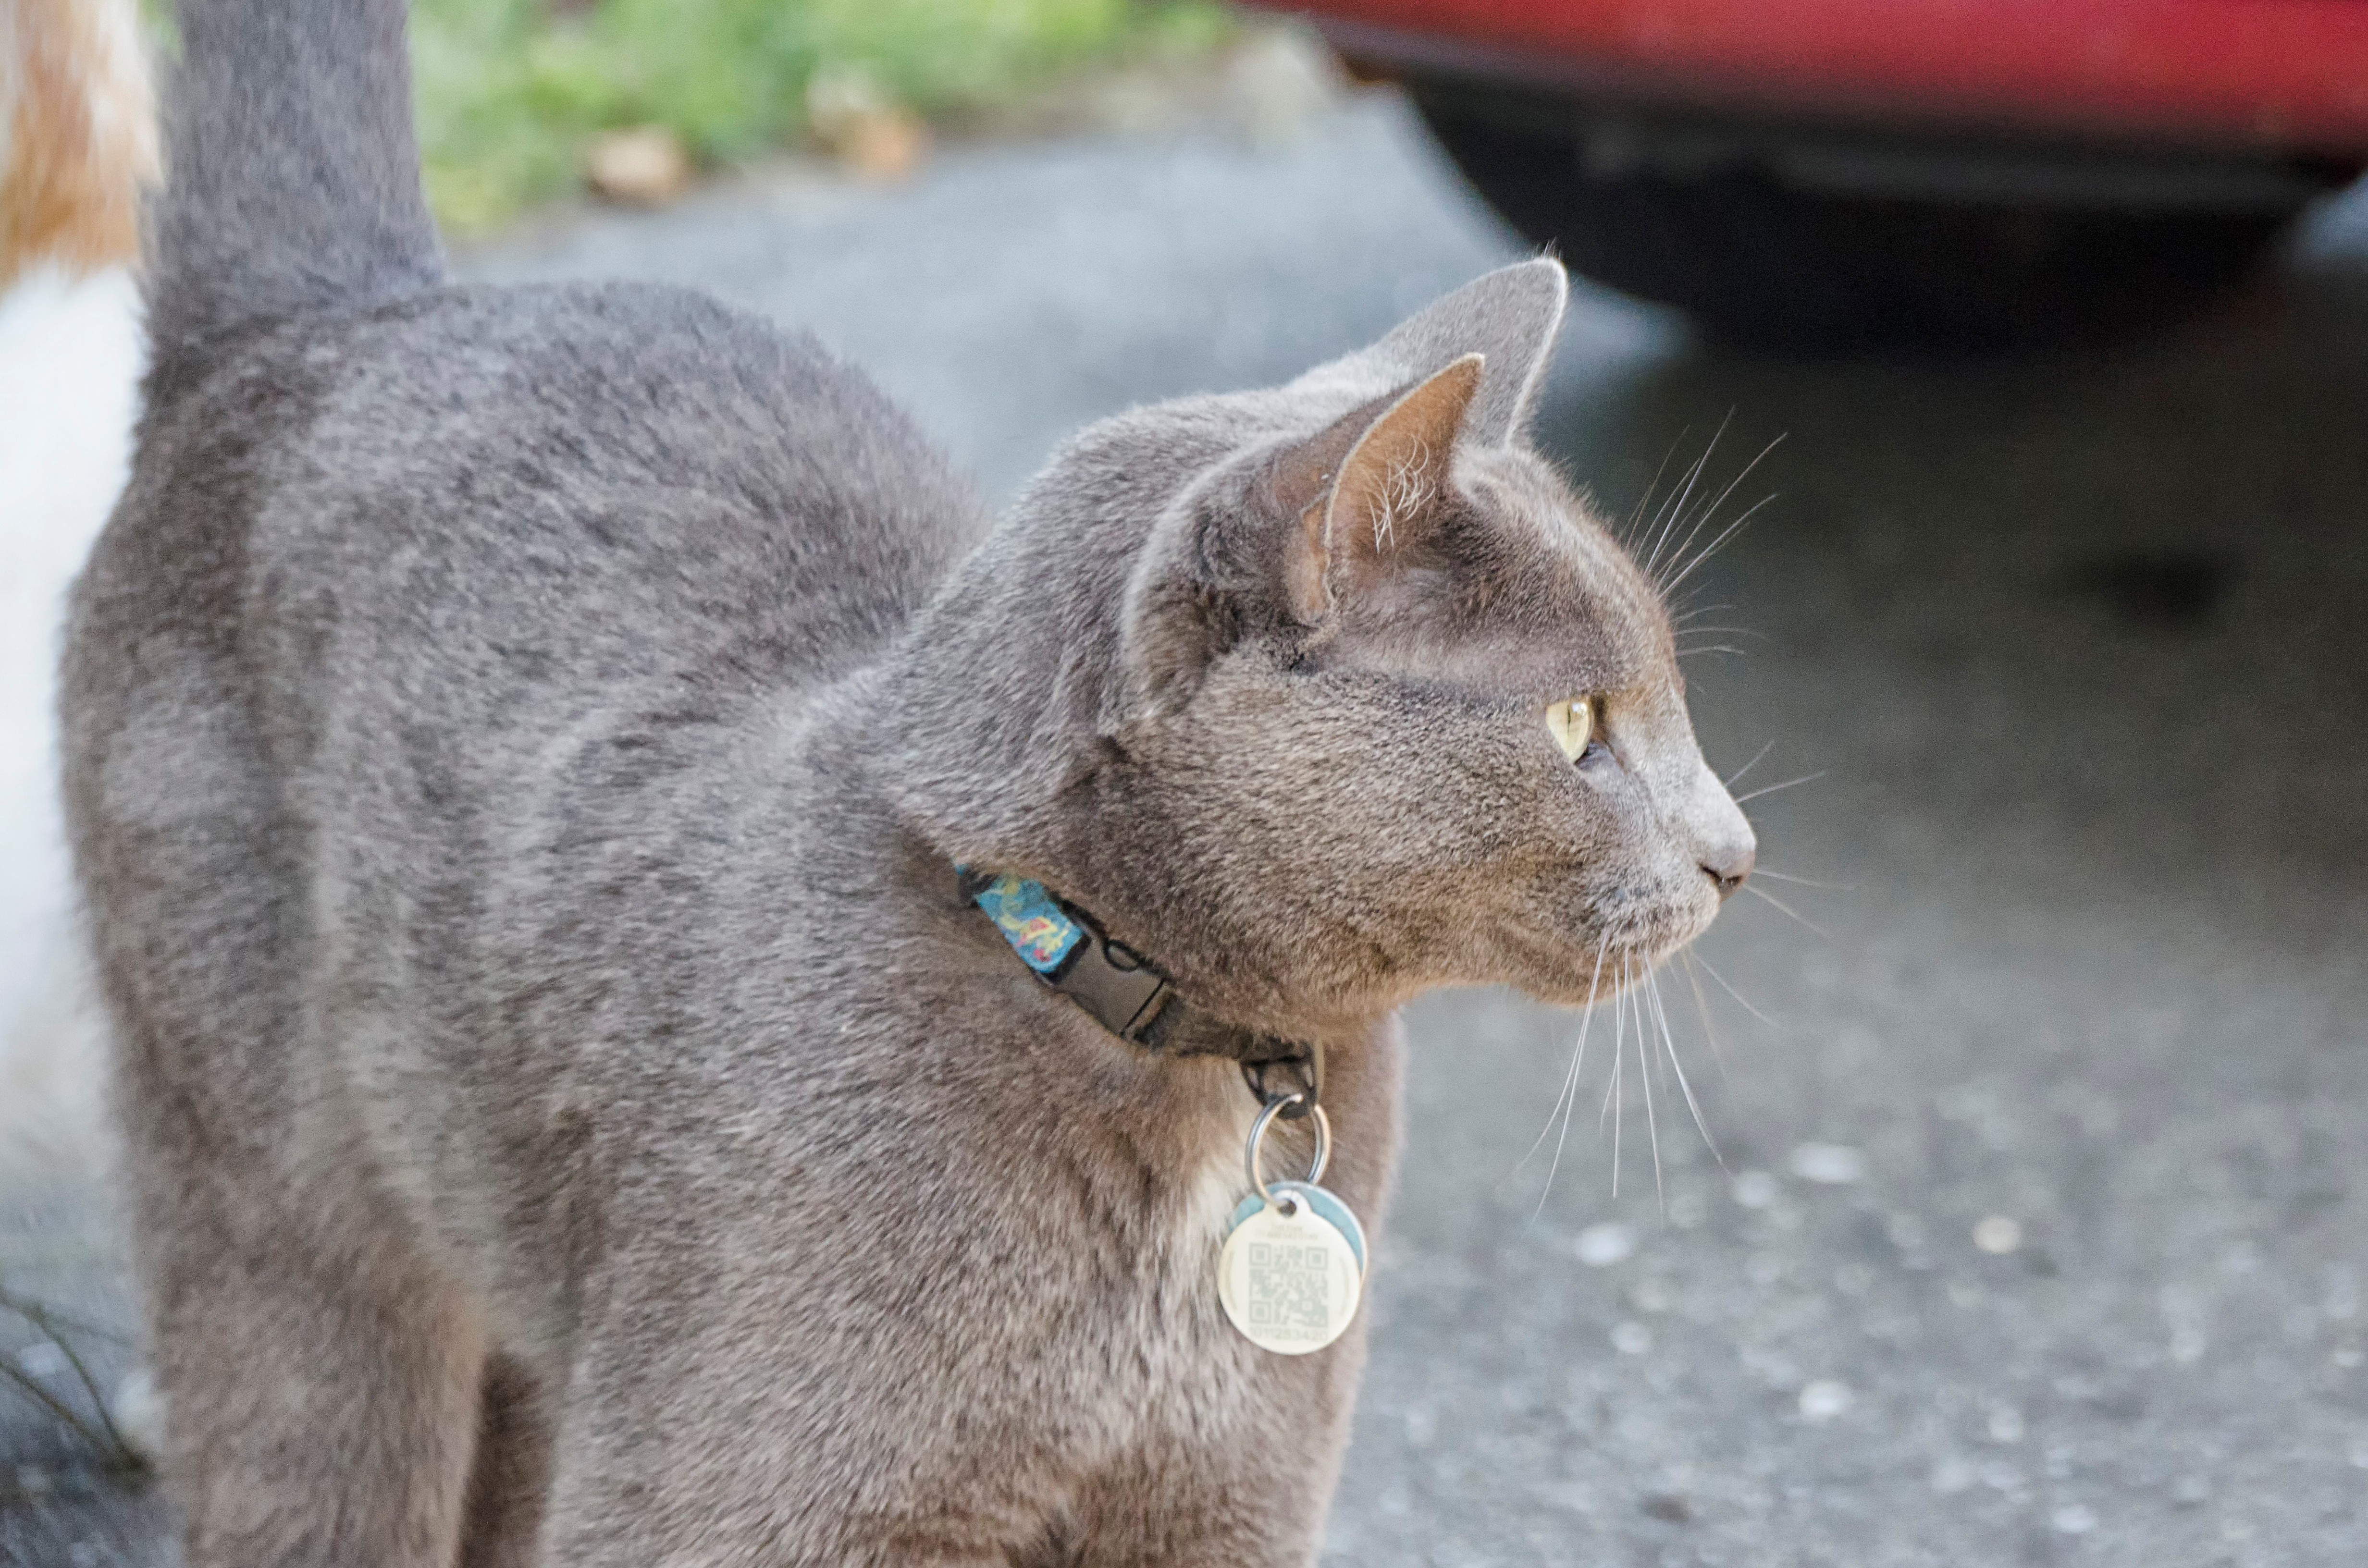
kitten, cat, mammal, fauna, whiskers, canada, vertebrate, chat, quebec, sherbrooke, tabby cat, european shorthair, chartreux, russian blue, wild cat, small to medium sized cats, cat like mammal, domestic short haired cat